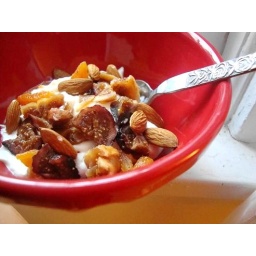
golden and black mission figs, dried apricot compote with raw almonds over greek yogurt.